St. Andrew's Church (Leonardtown, Maryland)

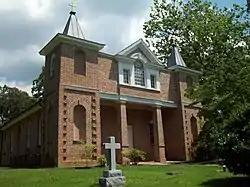
St. Andrew's Church, July 2009

St. Andrew's Church is a historic church located at 44078 St. Andrew's Church Road, California near Leonardtown, St. Mary's County, Maryland. It was built in 1766 to serve as the parish church of St. Andrew's Parish, which had been established in 1744. It is a rectangular brick box church laid in Flemish bond with a gable roof and round-arched windows trimmed with brick segmental arches. At two corners stand two-story square brick towers with a diminutive spire. Richard Boulton designed the church in 1766; he was also responsible for the outstanding carving and ornamentation at Sotterley. George Plater (1735-1792), who briefly served as Maryland's governor before his death, was an active parish member, serving twenty-eight years as a vestryman.